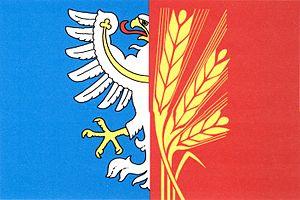
Kounice est un bourg du district de Nymburk, dans la région de Bohême-Centrale, en République tchèque. Sa population s'élevait à 1 474 habitants en 2020.